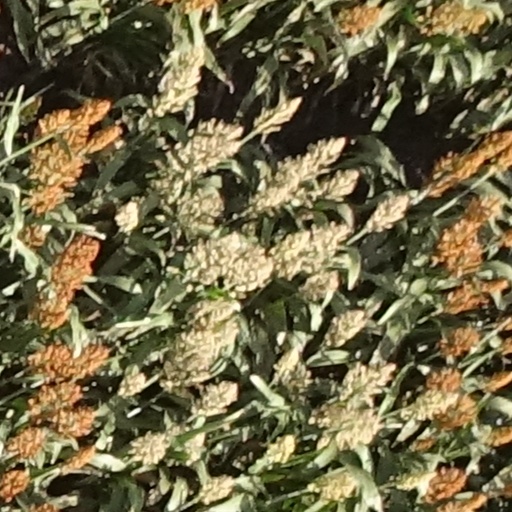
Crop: sorghum